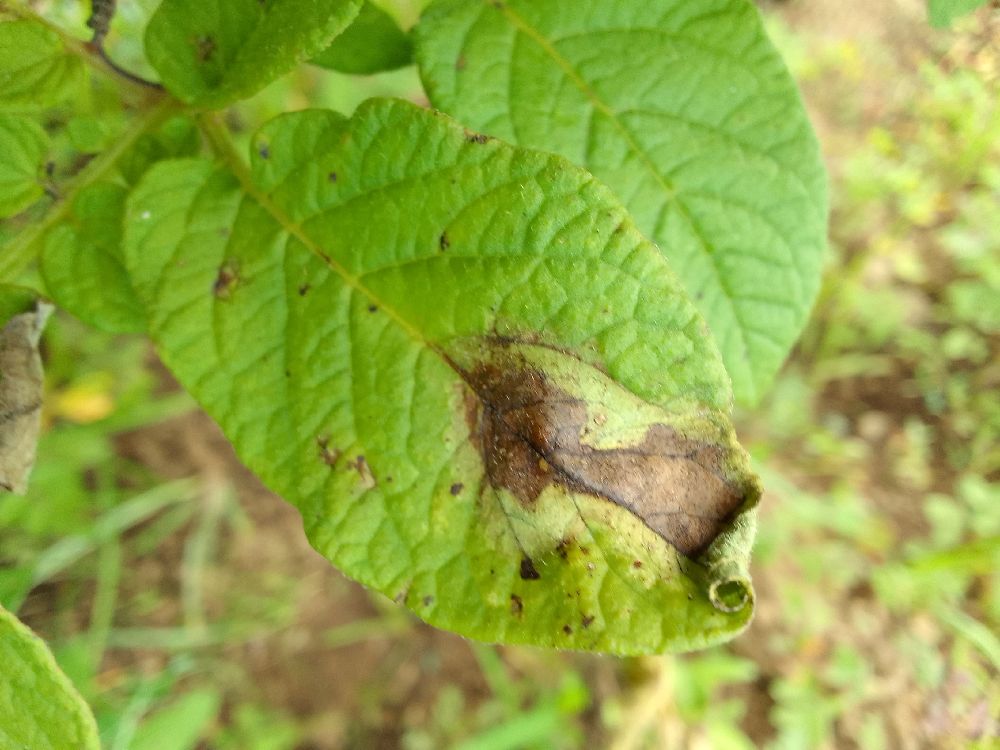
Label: Late blight